Variant of uncertain significance

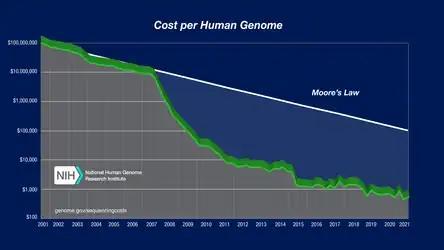
Since the Human Genome Project first sequenced the human genome in 2001 at a cost of US$100 million, costs have fallen precipitously, outpacing even Moore's law, and were ≈US$1,000 in 2015. More widely available genome sequencing has led to more available data on variants of uncertain significance.

A variant of uncertain (or unknown) significance (VUS) is a genetic variant that has been identified through genetic testing but whose significance to the function or health of an organism is not known. Two related terms are "gene of uncertain significance" (GUS), which refers to a gene that has been identified through genome sequencing but whose connection to a human disease has not been established, and "insignificant mutation", referring to a gene variant that has no impact on the health or function of an organism. The term "variant' is favored in clinical practice over "mutation" because it can be used to describe an allele more precisely (i.e. without inherently connoting pathogenicity). When the variant has no impact on health, it is called a "benign variant". When it is associated with a disease, it is called a "pathogenic variant". A "pharmacogenomic variant" has an effect only when an individual takes a particular drug and therefore is neither benign nor pathogenic.